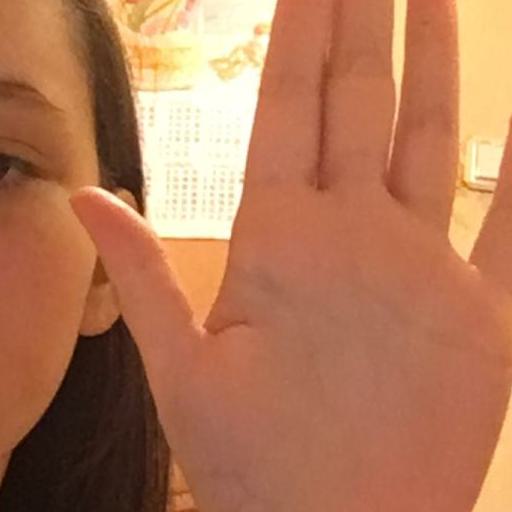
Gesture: stop